Zephaniah Kidder House

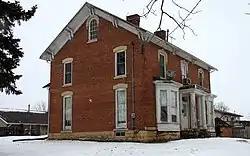

The Zephaniah Kidder House is a historic building located in Epworth, Iowa, United States. A Maine native, Kidder settled in Iowa in 1853 after spending time in California. He was one of three men who established the town of Epworth on their land holdings in